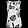
Label: Shirt